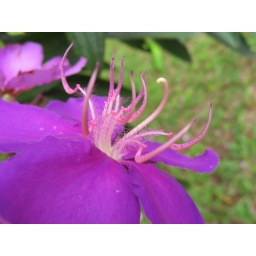
Quaresmeira-roxa (Tibouchina granulosa) flower detail in a magical moment... Ceret Park Sao Paulo. Brazilian native tree